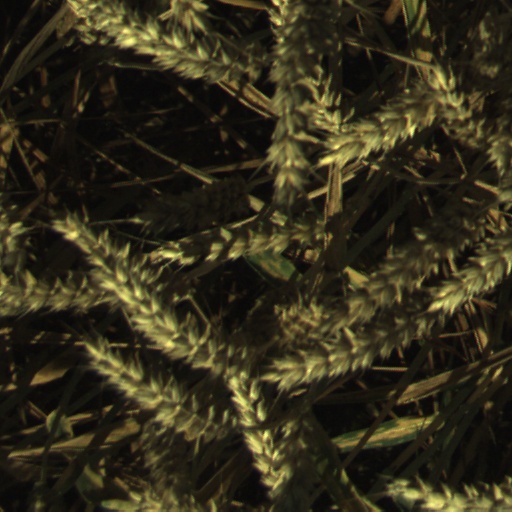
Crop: wheat